Peter I of Bulgaria

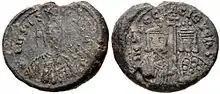
Seal of Emperor Peter I with Irene Lekapene

Peter I (died 30 January 970) was the emperor (tsar) of Bulgaria from 27 May 927 to 969. Facing Bogomilism and rebellions by his brothers and also by Časlav Klonimirović early on in his reign, Peter secured more success later in life; he ensured the retreat of the invading Rus by inciting Bulgaria's allies, the Pechenegs, to attack Kiev itself. Traditionally seen as a weak ruler who lost land and prestige, recent scholarship challenges this view, emphasizing the empire's affluence and internal peace. Considered a good ruler during the Middle Ages, his name was adopted by later leaders trying to restore Bulgarian independence under Byzantine rule to emphasize legitimacy and continuity.